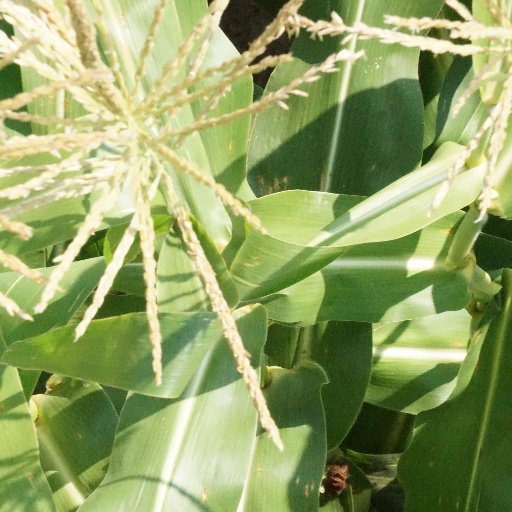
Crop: maize; corn